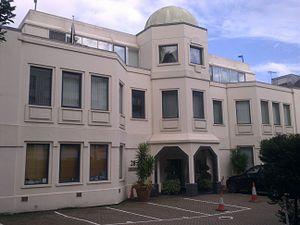
Cet article liste les missions diplomatiques du Soudan du Sud, un État devenu indépendant en juillet 2011.